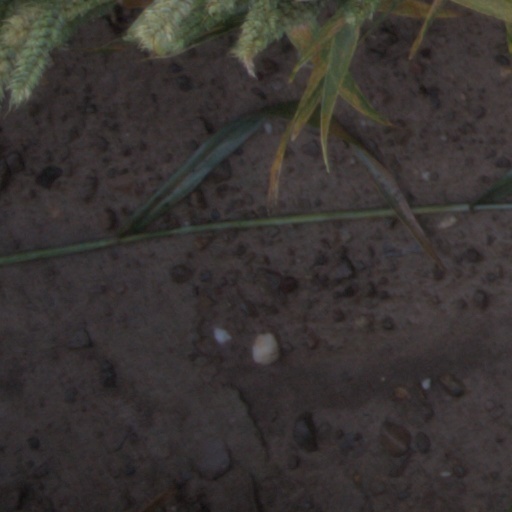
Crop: wheat